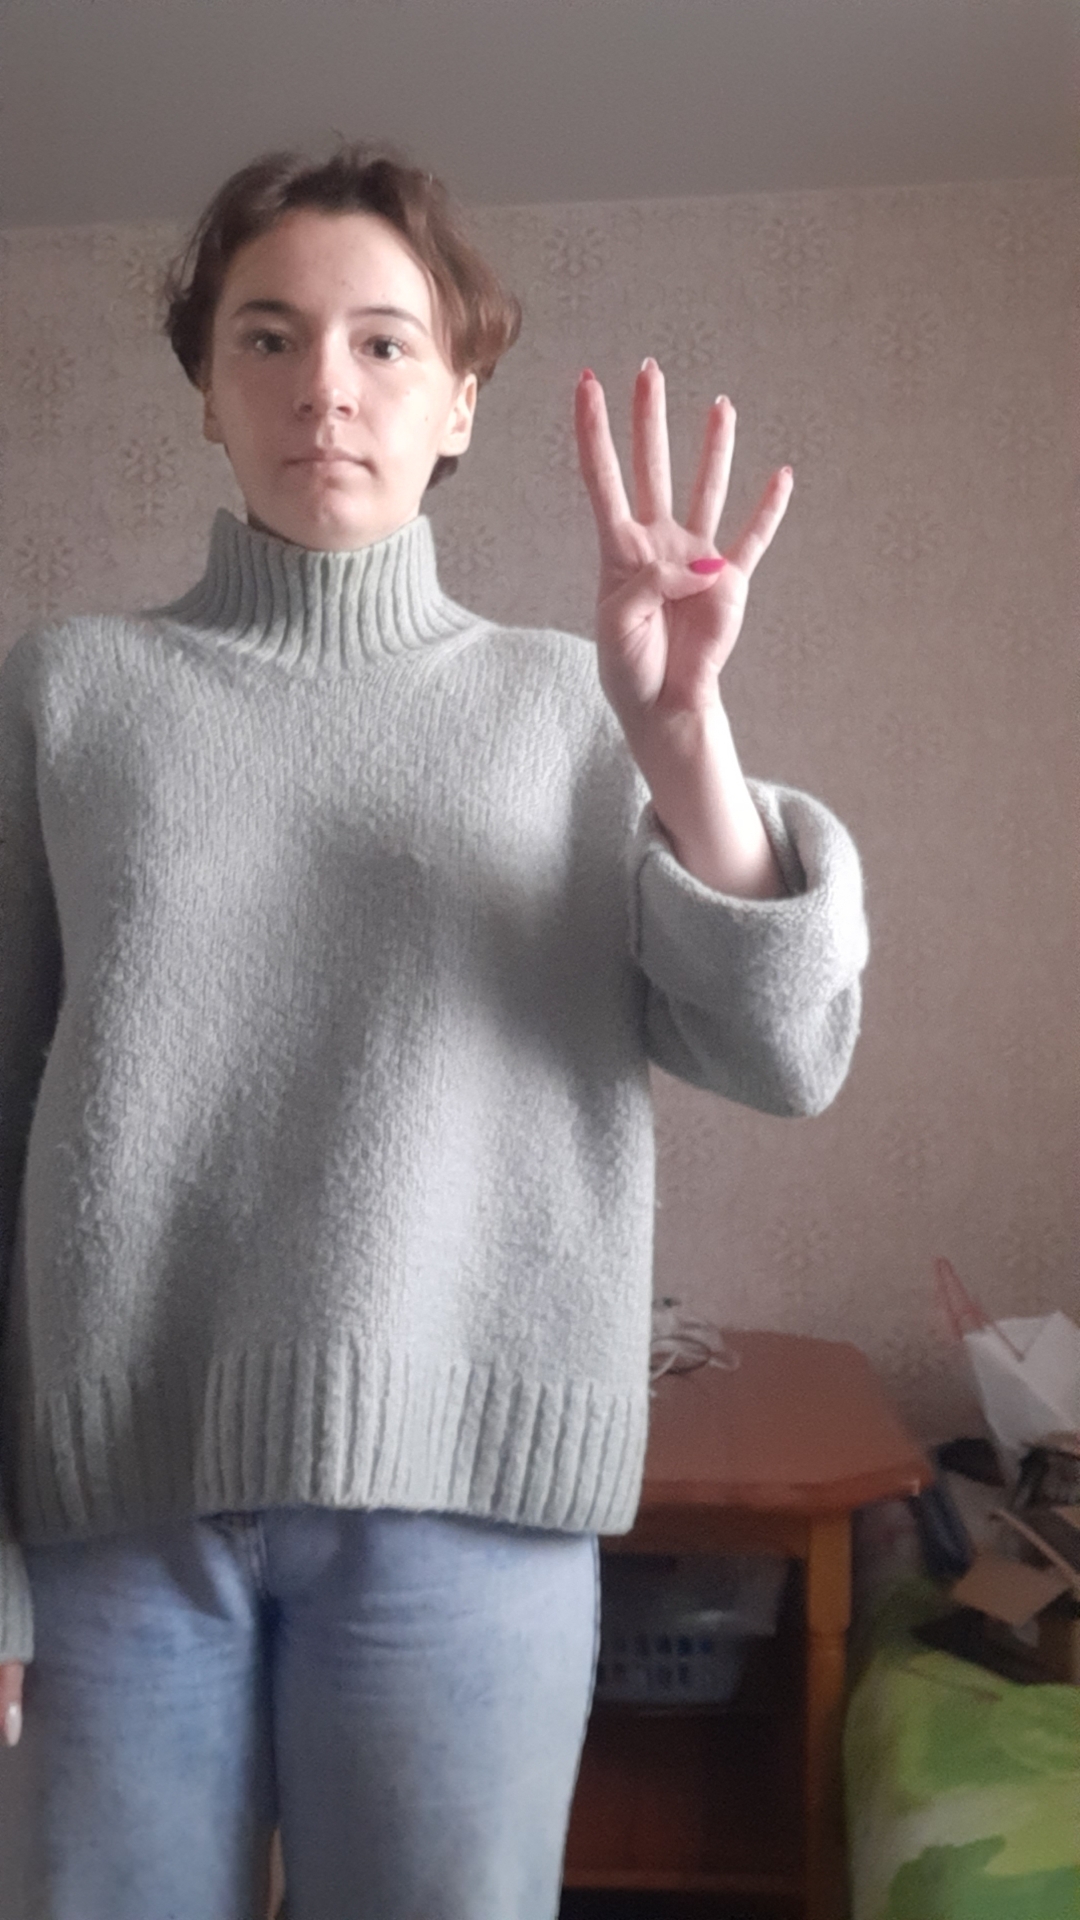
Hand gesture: four